Yessenia López

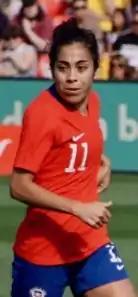
López in 2018

Yessenia Andrea López López (born 20 October 1990), best known as Paloma López, is a Chilean footballer who plays as a midfielder for Colo-Colo and the Chile women's national team.